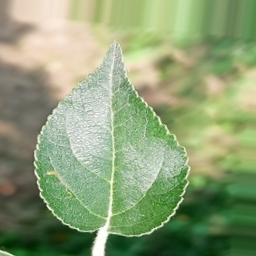
Label: Healthy